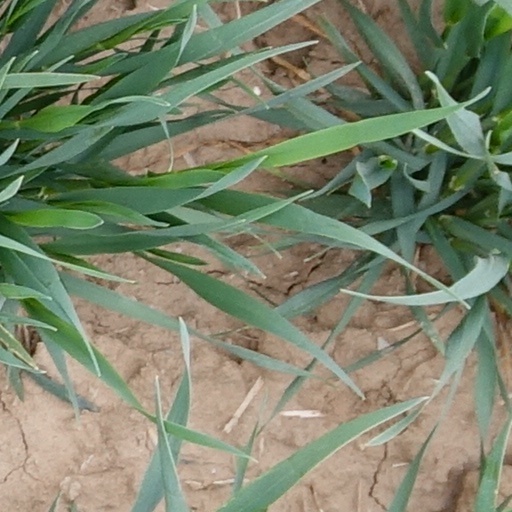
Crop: wheat